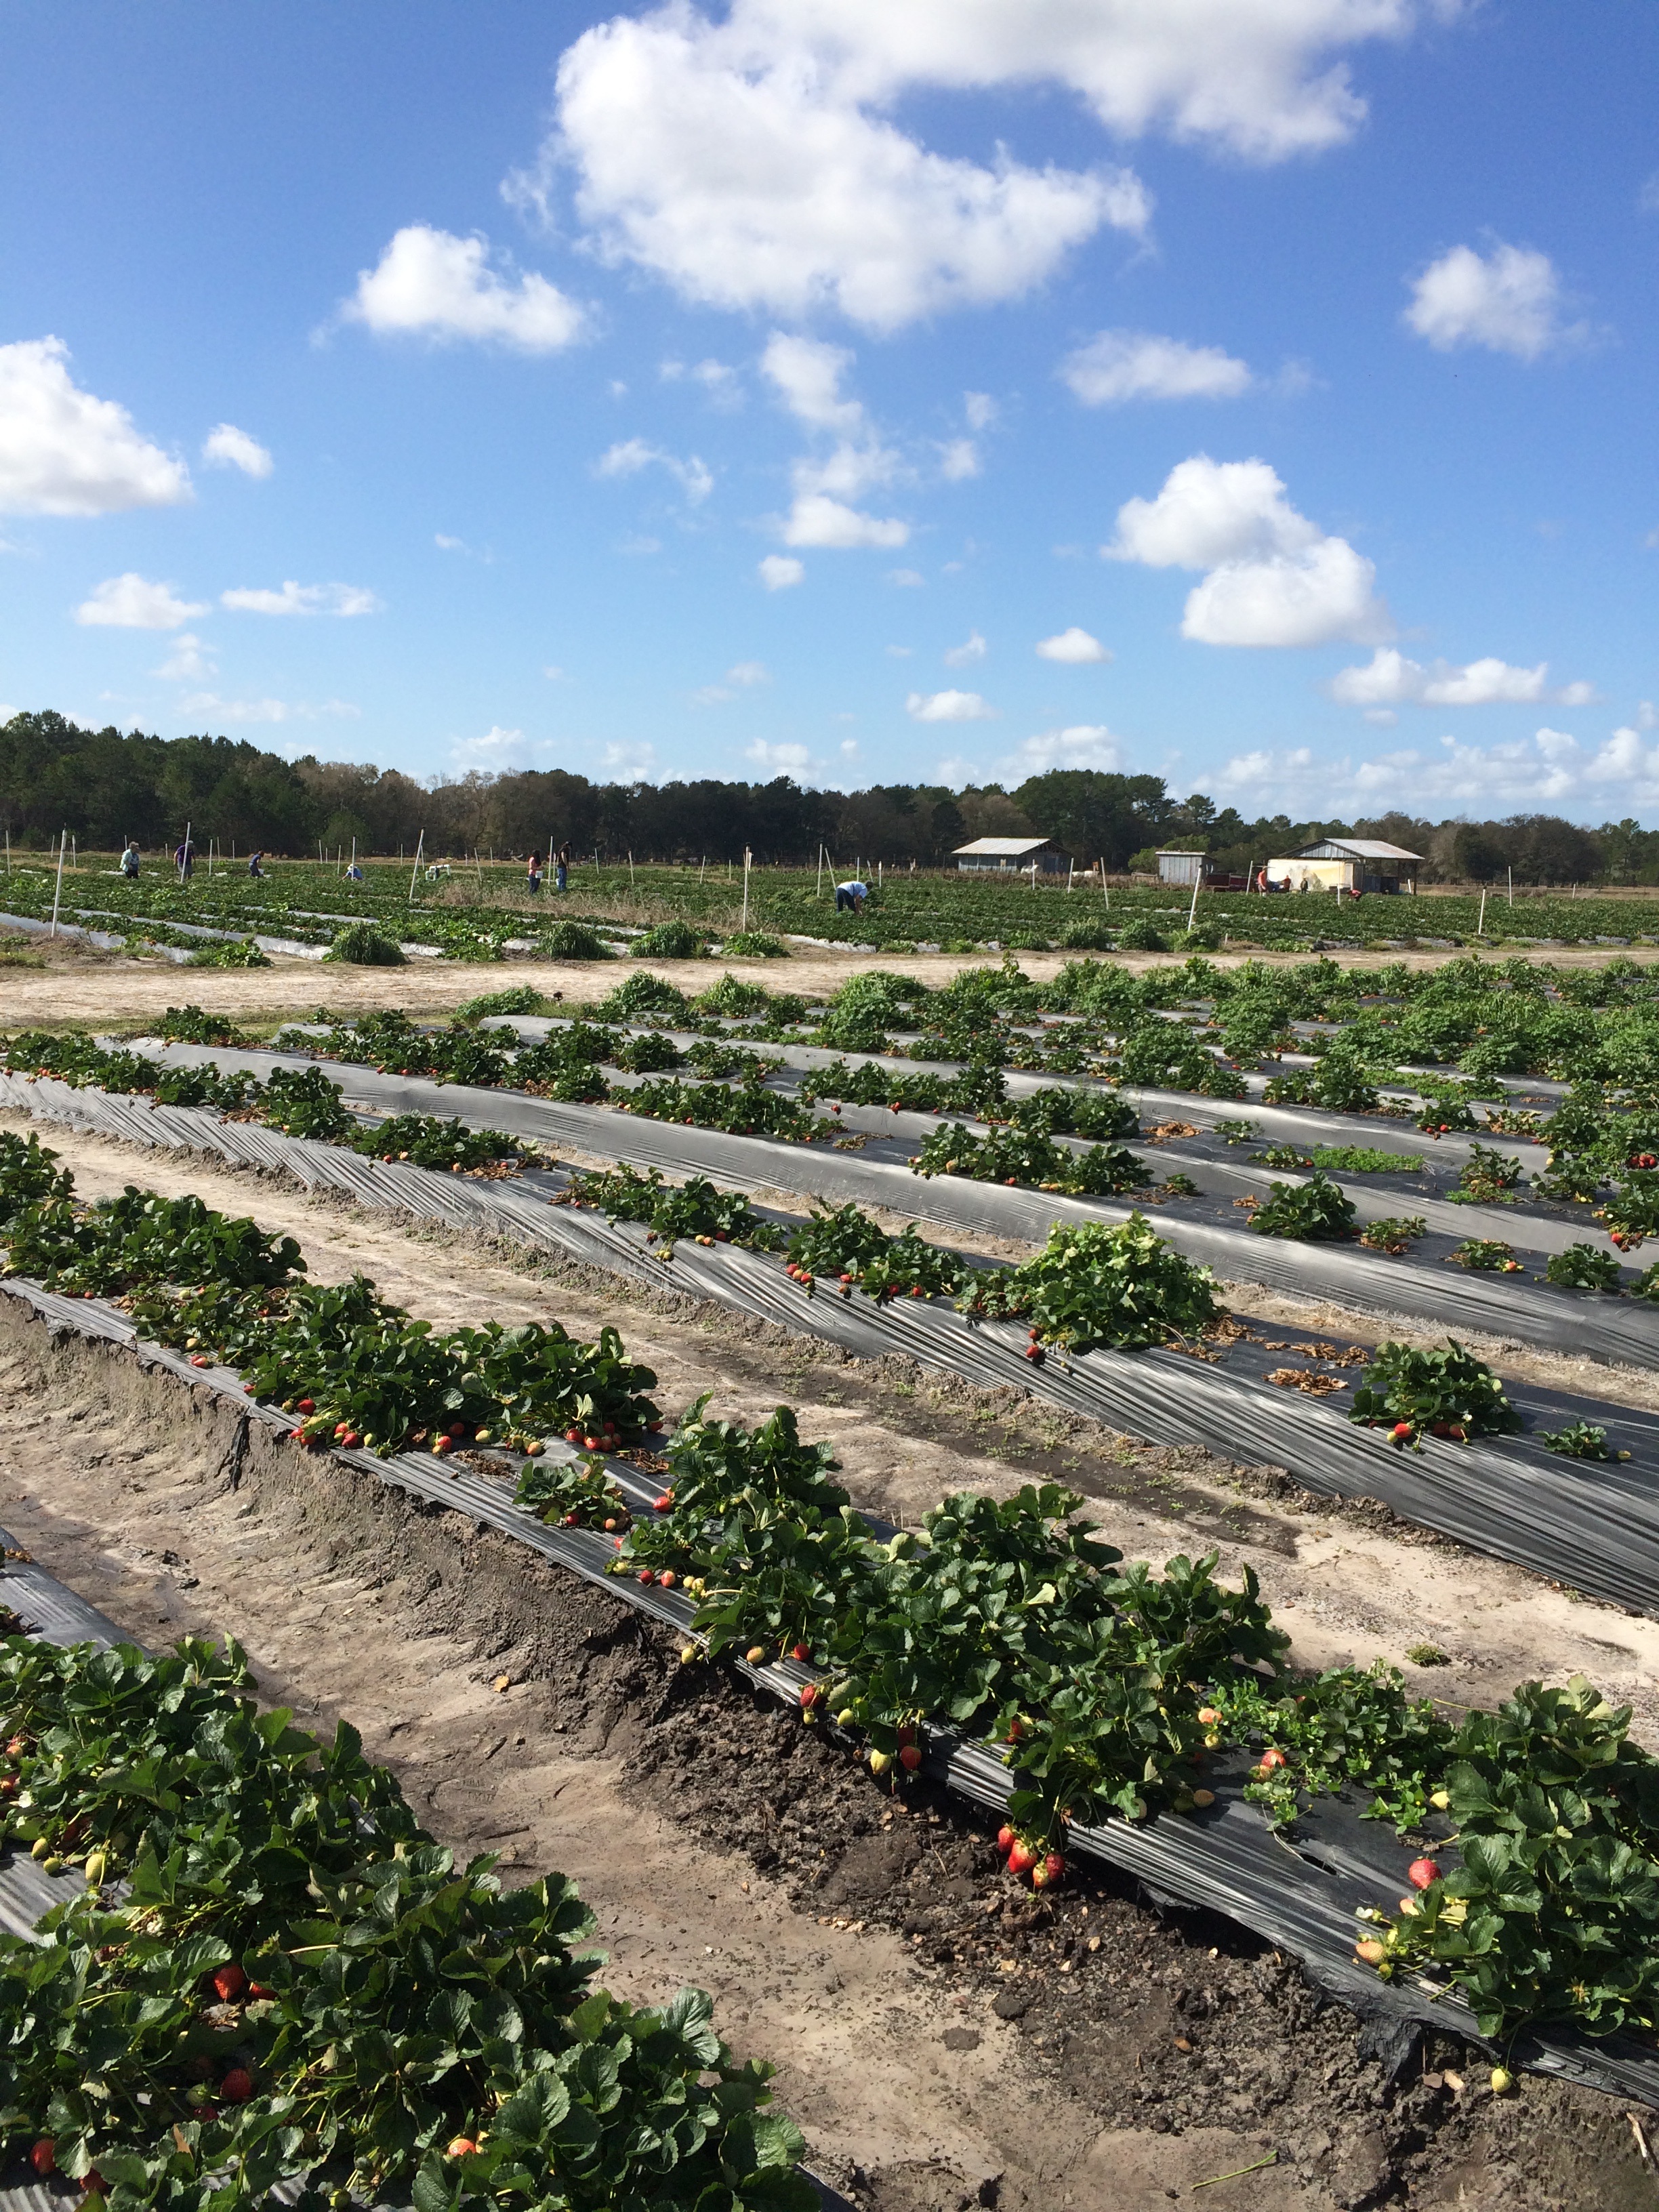
landscape, field, farm, flower, soil, agriculture, garden, plain, strawberry, plants, plantation, strawberries, rural area, picking, residential area